Esther Overton

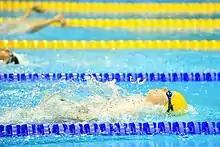
Overton at the 2012 London Paralympics

As a twenty-two-year-old, Overton was selected to represent Australia at the 2012 Summer Paralympics in the 50 metre backstroke S2 and the 50 metre freestyle S3 events. She was one of three South Australians representing Australia in swimming at the Paralympics.